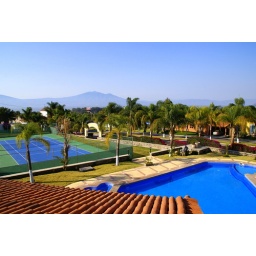
View from the clubhouse mirador looking over the pool, tennis courts, and the lake and mountains